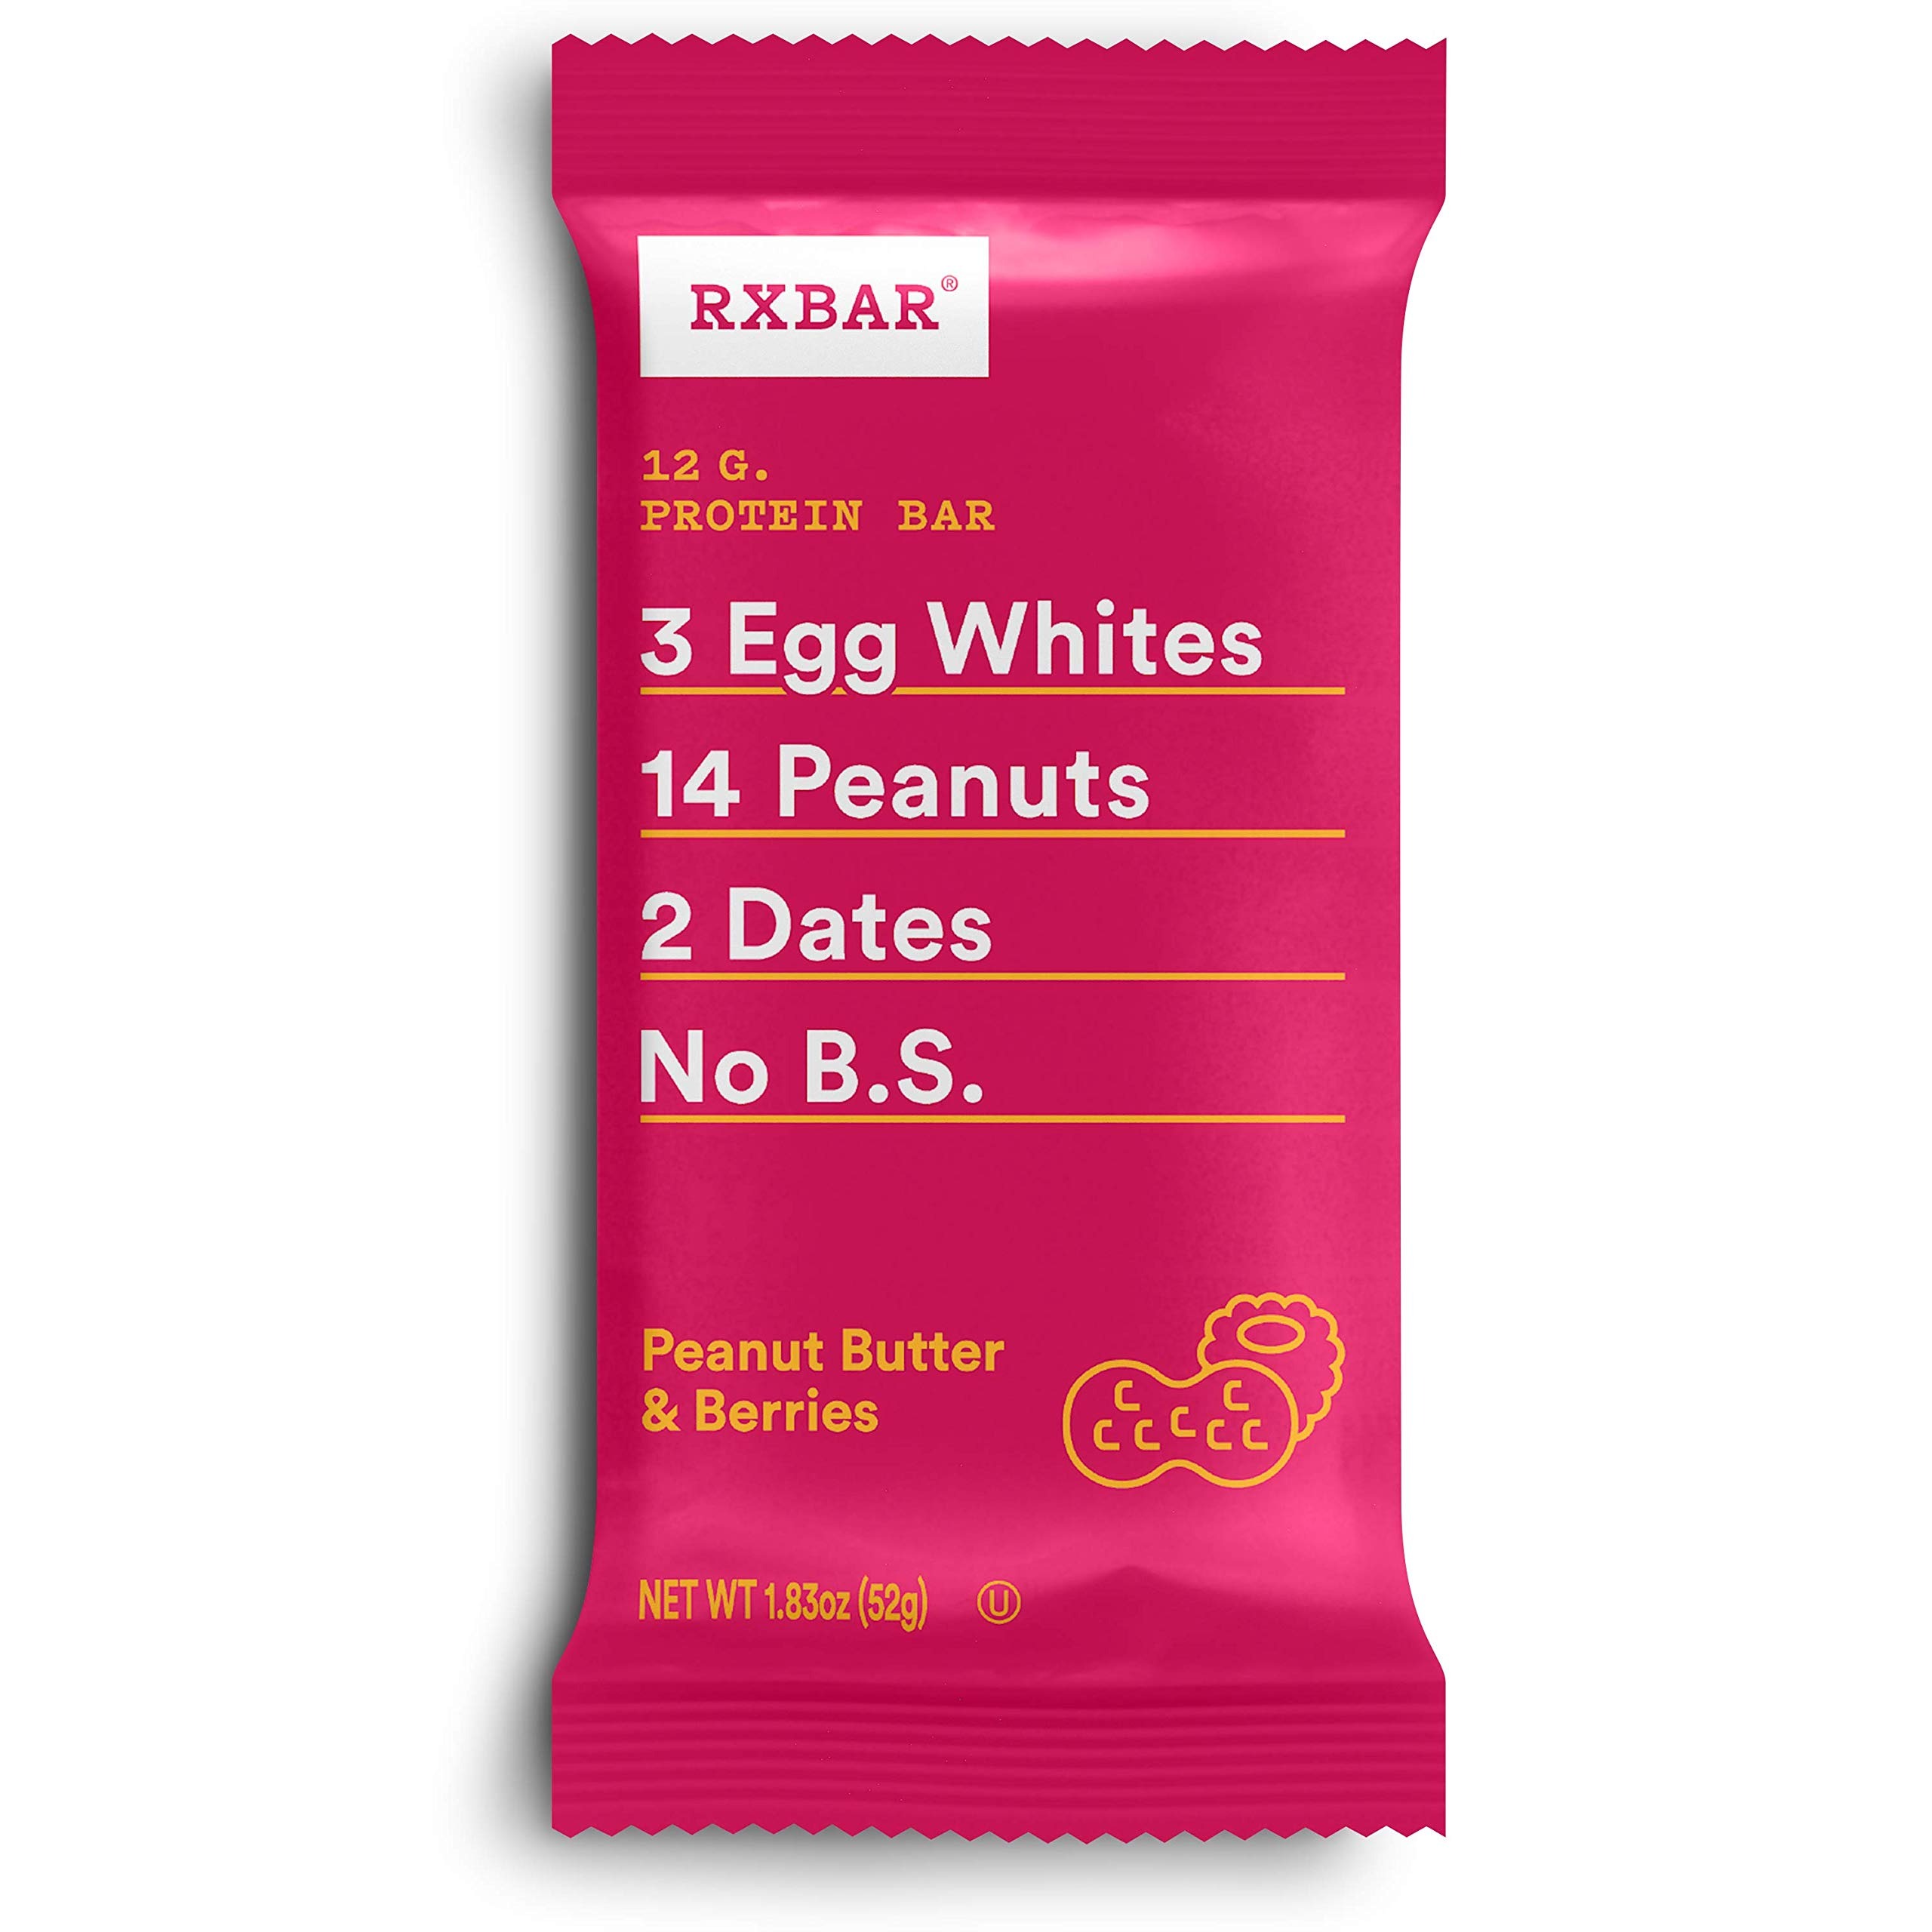
Item Name: RXBAR, Peanut Butter & Berries, Protein Bar, 1.83 Ounce (Pack of 12), High Protein Snack, Gluten Free
Bullet Point 1: RXBARs are whole food protein bars made with egg whites, dates, nuts and natural ingredients like 100% cacao or blueberries to provide added taste and texture.
Bullet Point 2: Our Peanut Butter & Berries bar is the perfect combination of rich, creamy peanut butter blended with real bits of raspberries, delivering a sweet and satisfying treat.
Bullet Point 3: No added sugar*, gluten free, dairy free, no soy, no artificial flavors, no preservatives, no fillers, non GMO, whole 30 compliant, kosher, no B.S. *Not a low-calorie food
Bullet Point 4: 12g protein, 5g fiber, 210 calories, 0g added sugars*
Bullet Point 5: No surprises here. One look at our wrapper and you can see what we’re all about.
Value: 12.0
Unit: Count

Price: 18.89